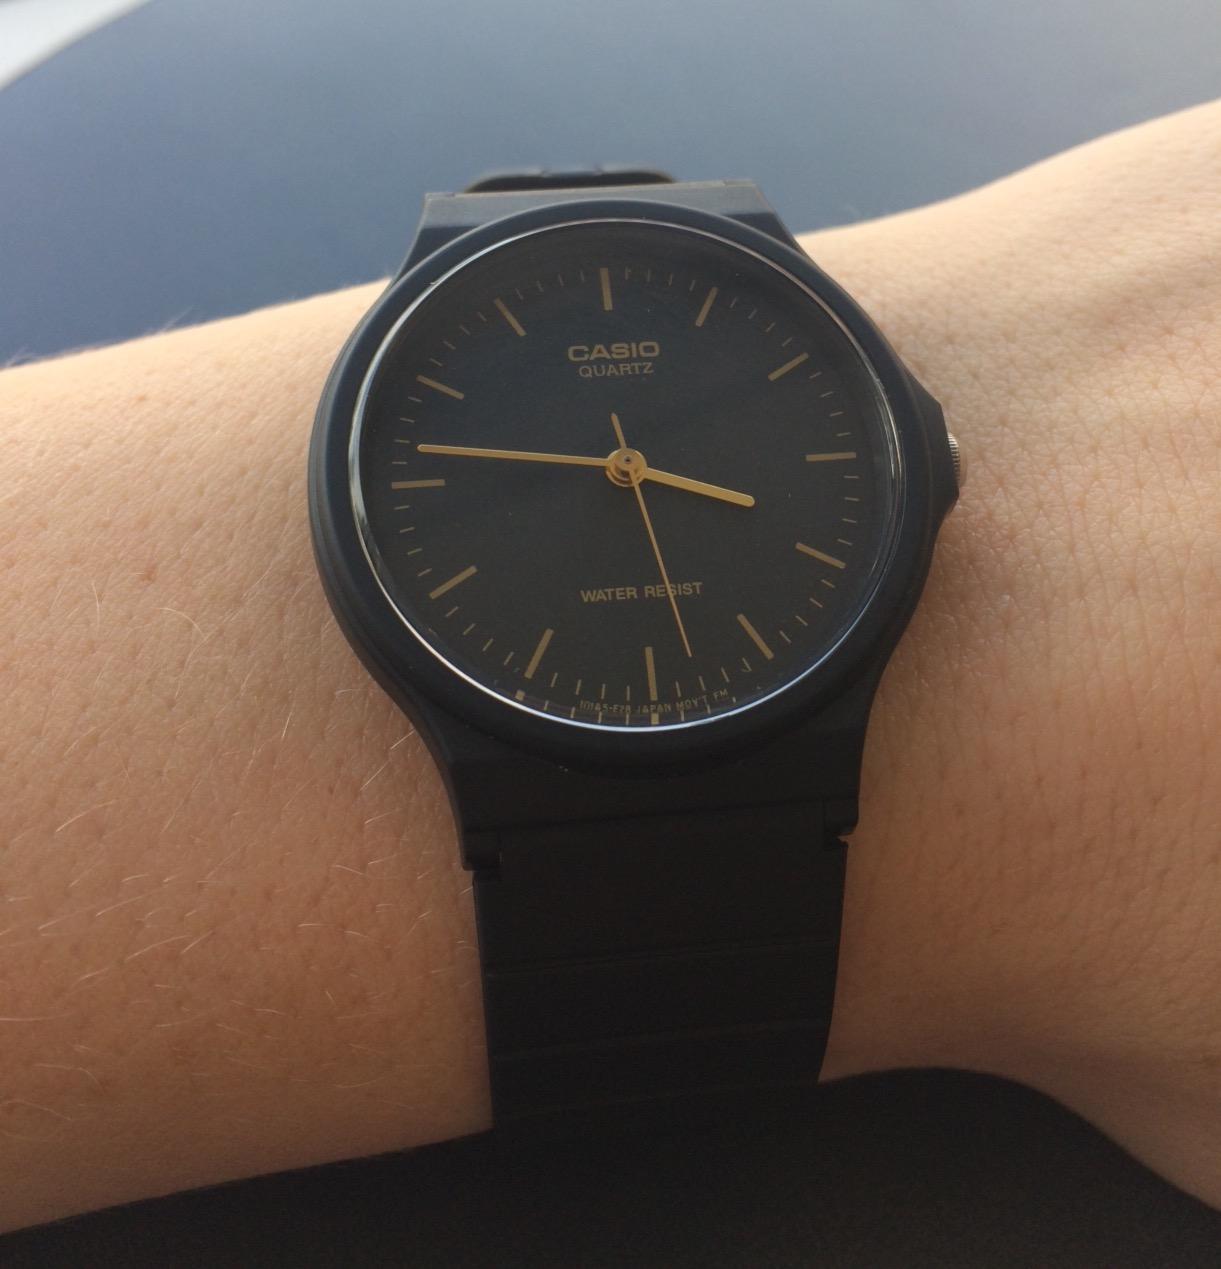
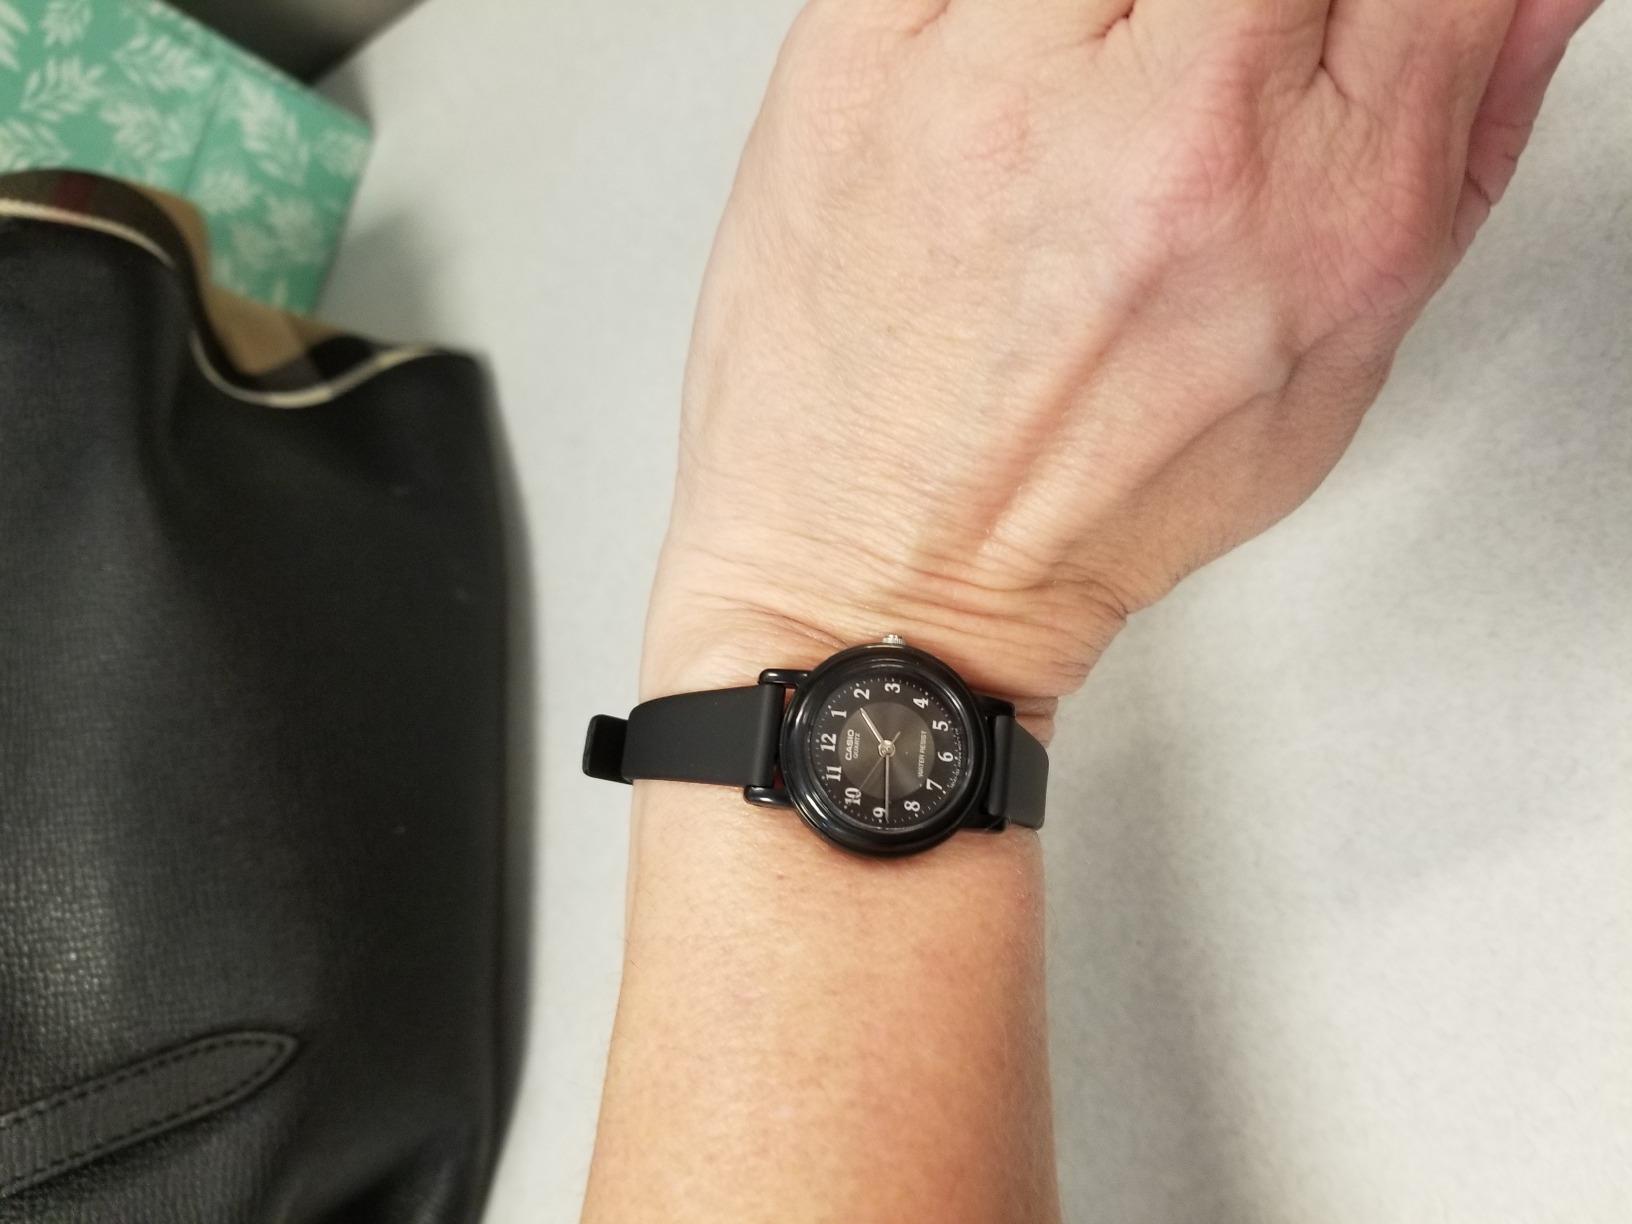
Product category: accessories_watch
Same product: no